Le Rêve (show)

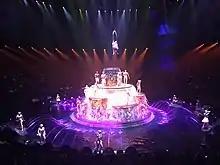
A scene from a 2018 performance of the show.

All rights to the show are owned by Wynn Las Vegas, so the resort is able to adapt the show at will. Le Rêve celebrated its 3,000th performance in January 2012. The show celebrated its 12th anniversary in the summer of 2017 and has performed approximately 5,700 shows. Le Rêve celebrated its 6,000th performance in May 2018.